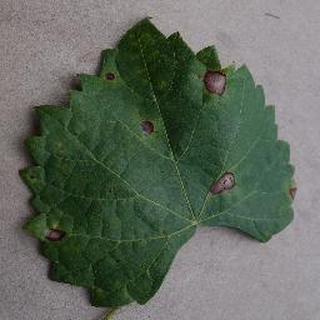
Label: grape_black_rot